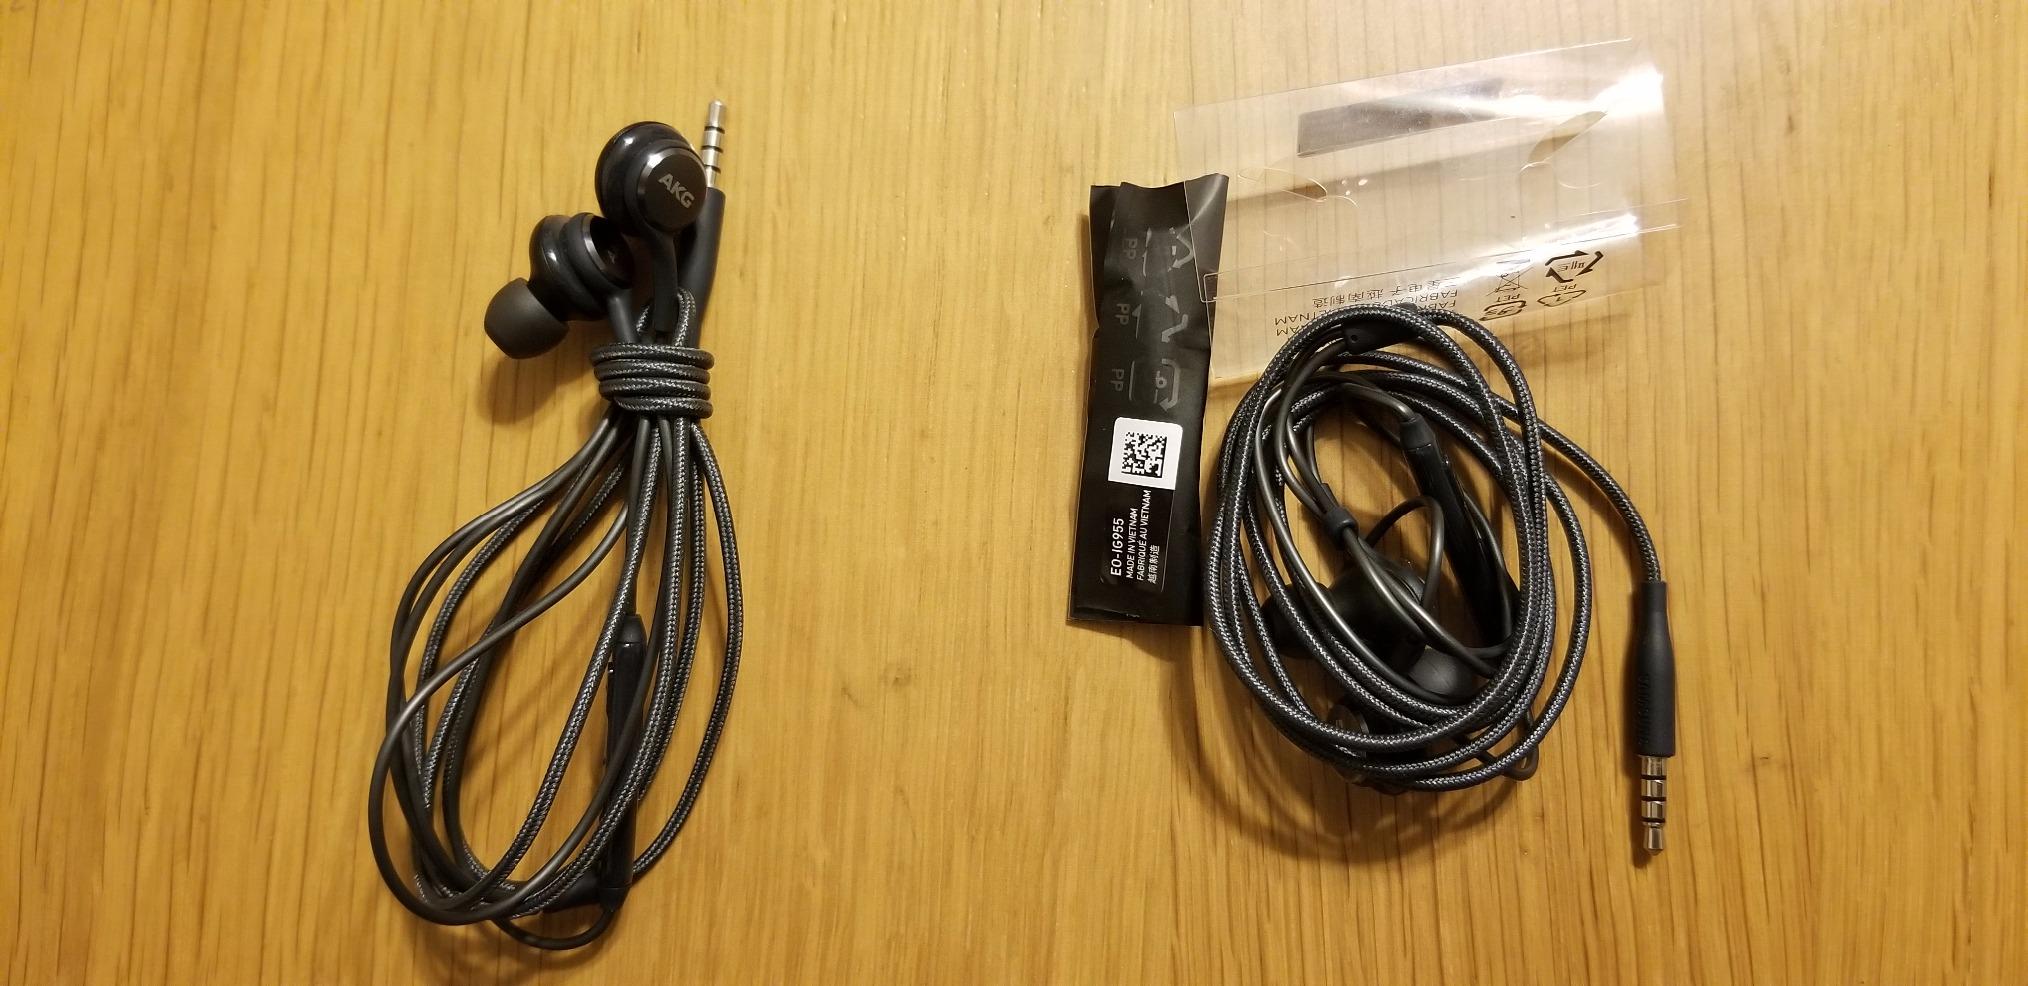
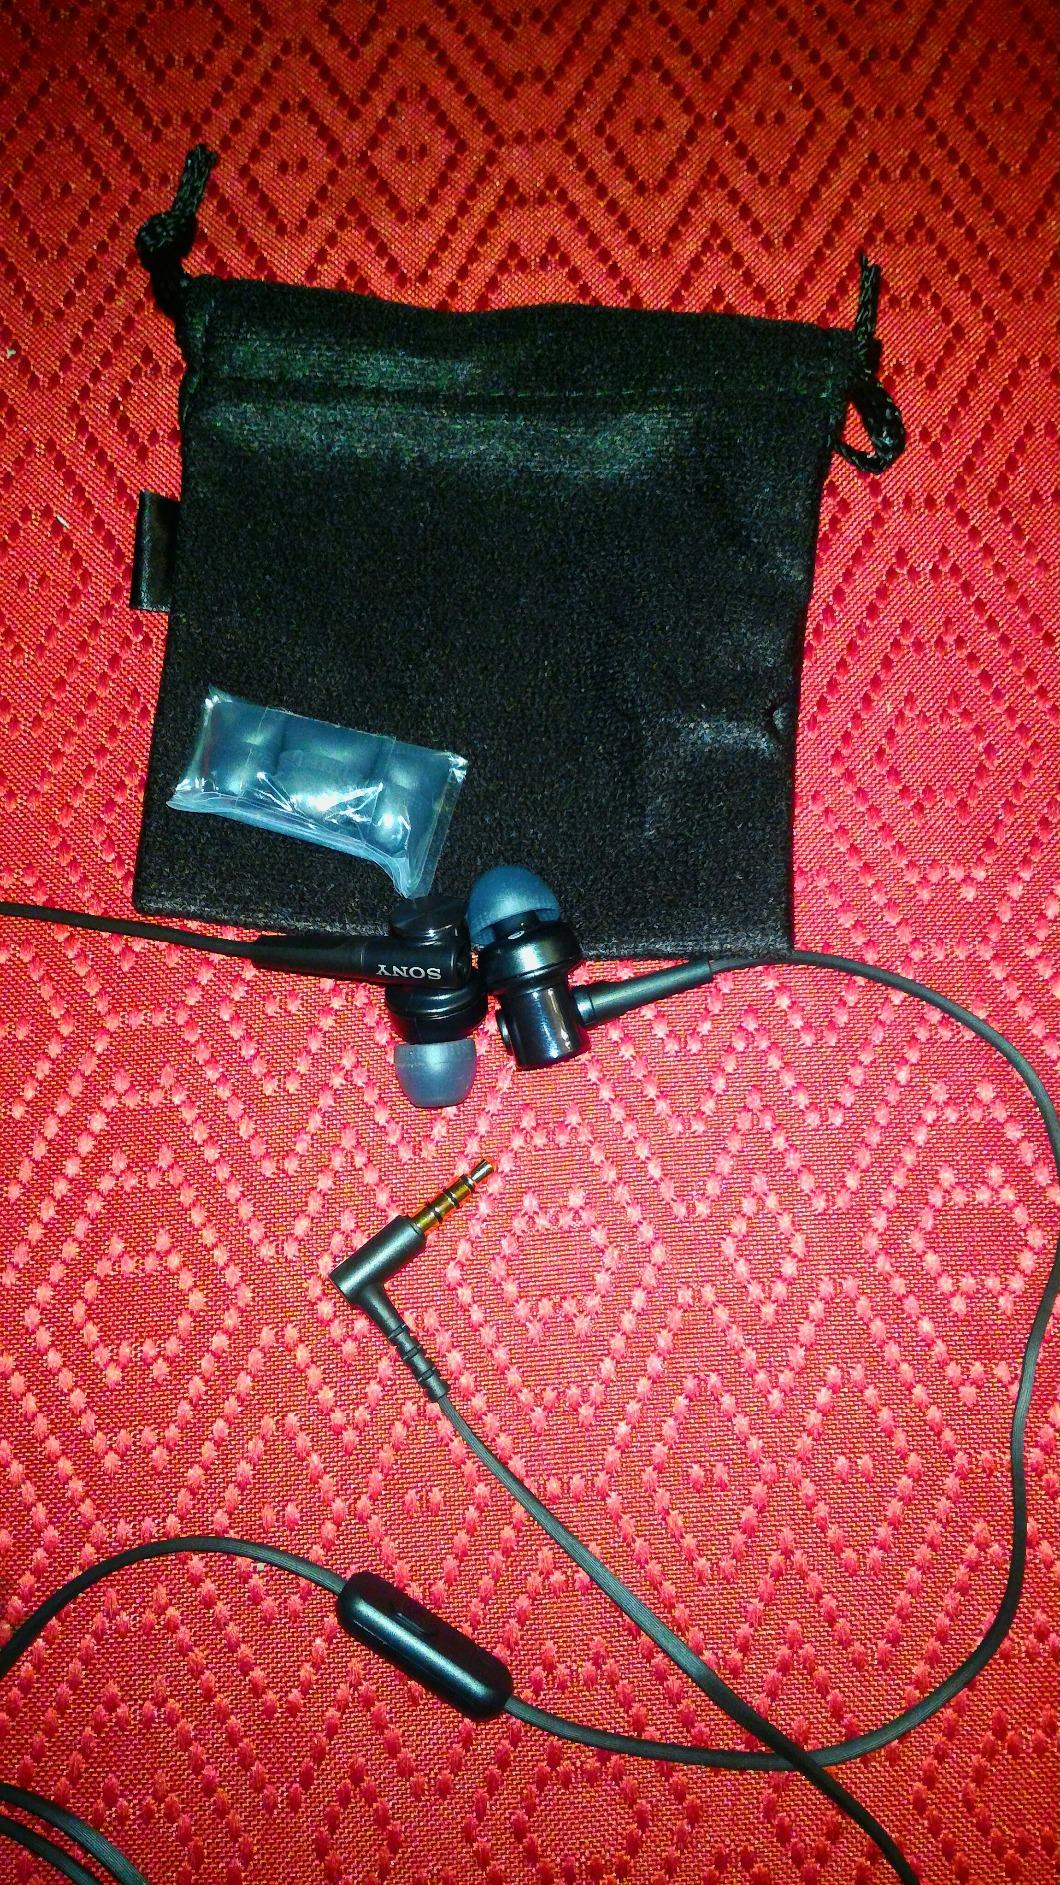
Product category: headphones
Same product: no